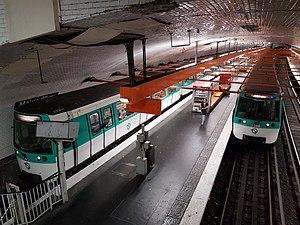
MF77 à Mairie d'Ivry, au terminus de l'une des deux branches sud de la ligne 7 du métro parisien.
Mairie d'Ivry est une station de la ligne 7 du métro de Paris, située sur la commune d'Ivry-sur-Seine.